Eighty Years' War, 1621–1648

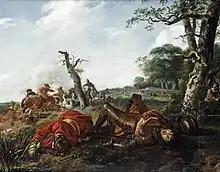
A battle scene from the Eighty Years' War by Jan Martszen de Jonge

The administrative situation of the Dutch government deteriorated in Maurice's last years. He had been too successful in gathering all the reins of government in his own hands after his coup in 1618. He completely dominated Dutch politics and diplomacy in his first years afterwards, even monopolising the abortive peace talks before the expiration of the truce. Likewise the political Counter-Remonstrants were temporarily in total control, but the downside was that his government was overextended, with too few people doing the heavy lifting at the local level, which was essential to make the government machine run smoothly in the highly decentralised Dutch polity. Holland's conventional role as leader of the political process was temporarily vacated, as Holland as a power center was eliminated. Maurice had to do everything by himself with his small band of aristocratic managers in the States-General. This situation deteriorated even more when he had to spend long periods in the field as commander-in-chief, during which he was unable to personally direct affairs in The Hague. His health soon deteriorated, also detracting from his efficacy as a political and military leader. The regime, depending on Maurice's personal qualities as a virtual dictator, therefore came under unbearable strain.